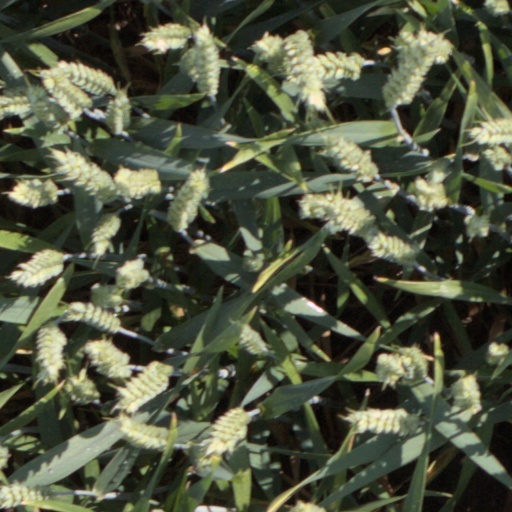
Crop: wheat